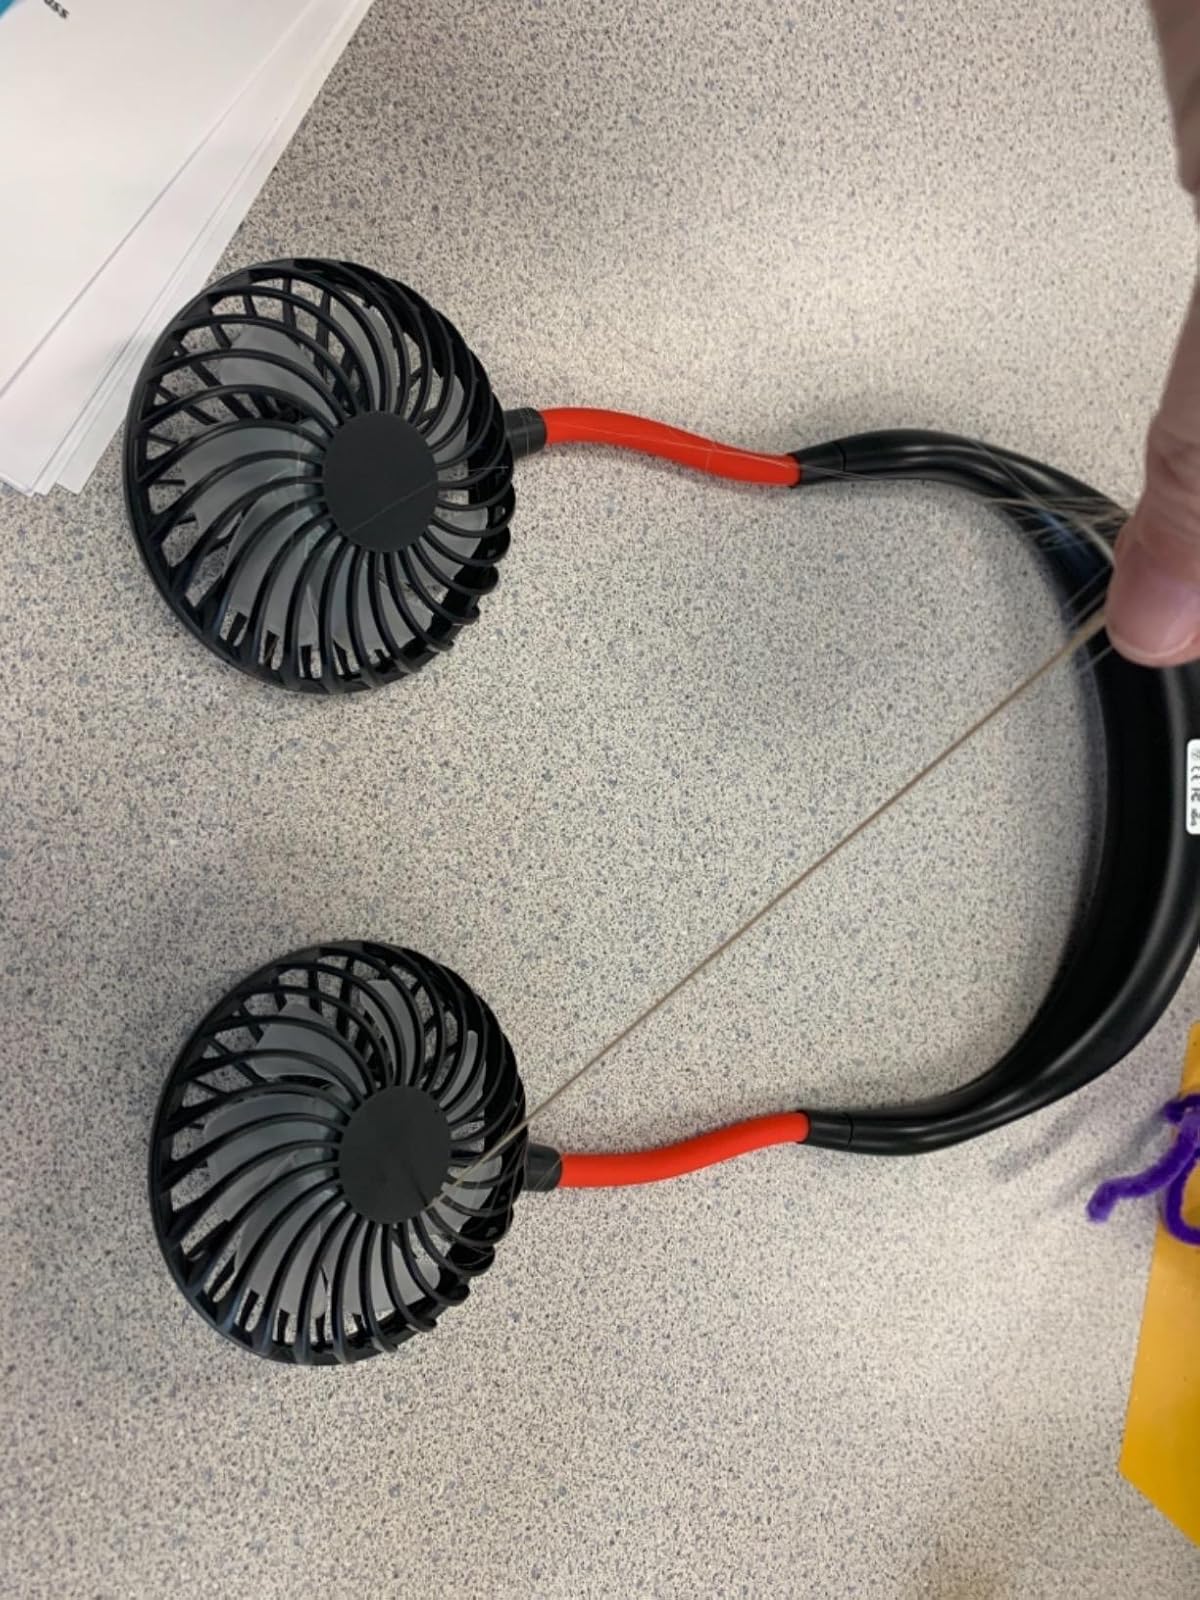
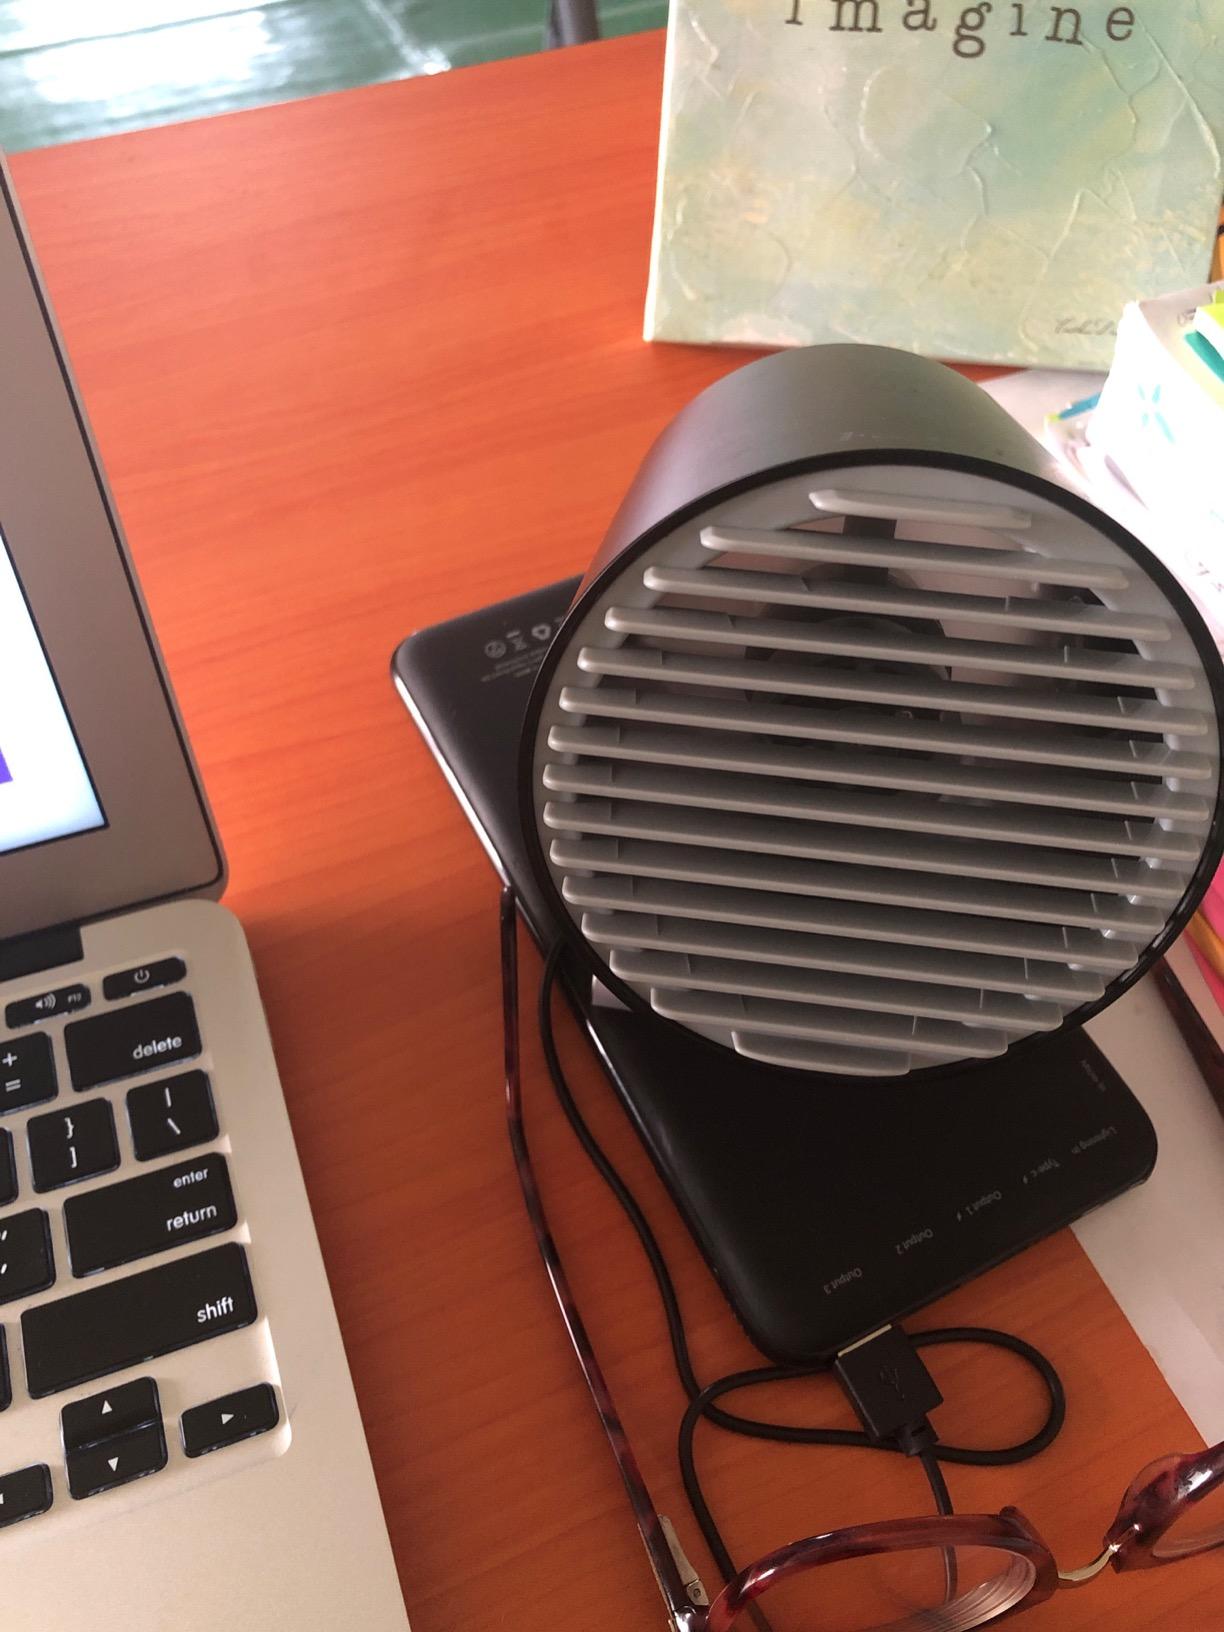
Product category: fan
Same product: no